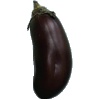
Label: Eggplant 1